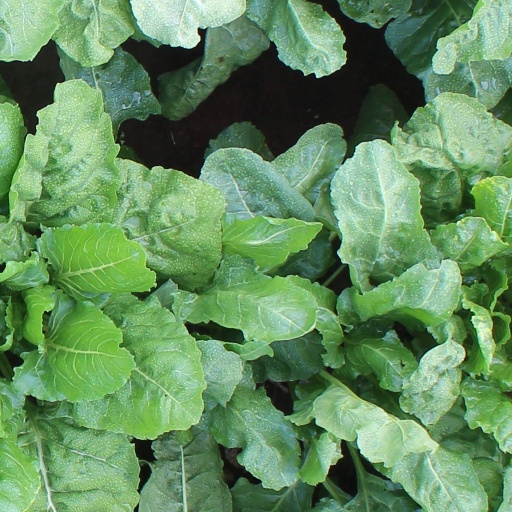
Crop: sugar beet